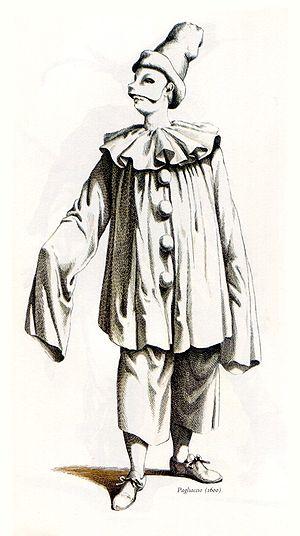
La commedia dell'arte [komˈmɛːdja delˈlarte] est un genre de théâtre populaire italien, né au XVIᵉ siècle, où des acteurs masqués improvisent des comédies marquées par la naïveté, la ruse et l'ingéniosité. Ce genre est apparu avec les premières troupes de comédie avec masques, en 1528.
Paillasse, est un personnage de la troupe des parades qui a pris naissance sur la scène française vers la fin du XVIIᵉ siècle.